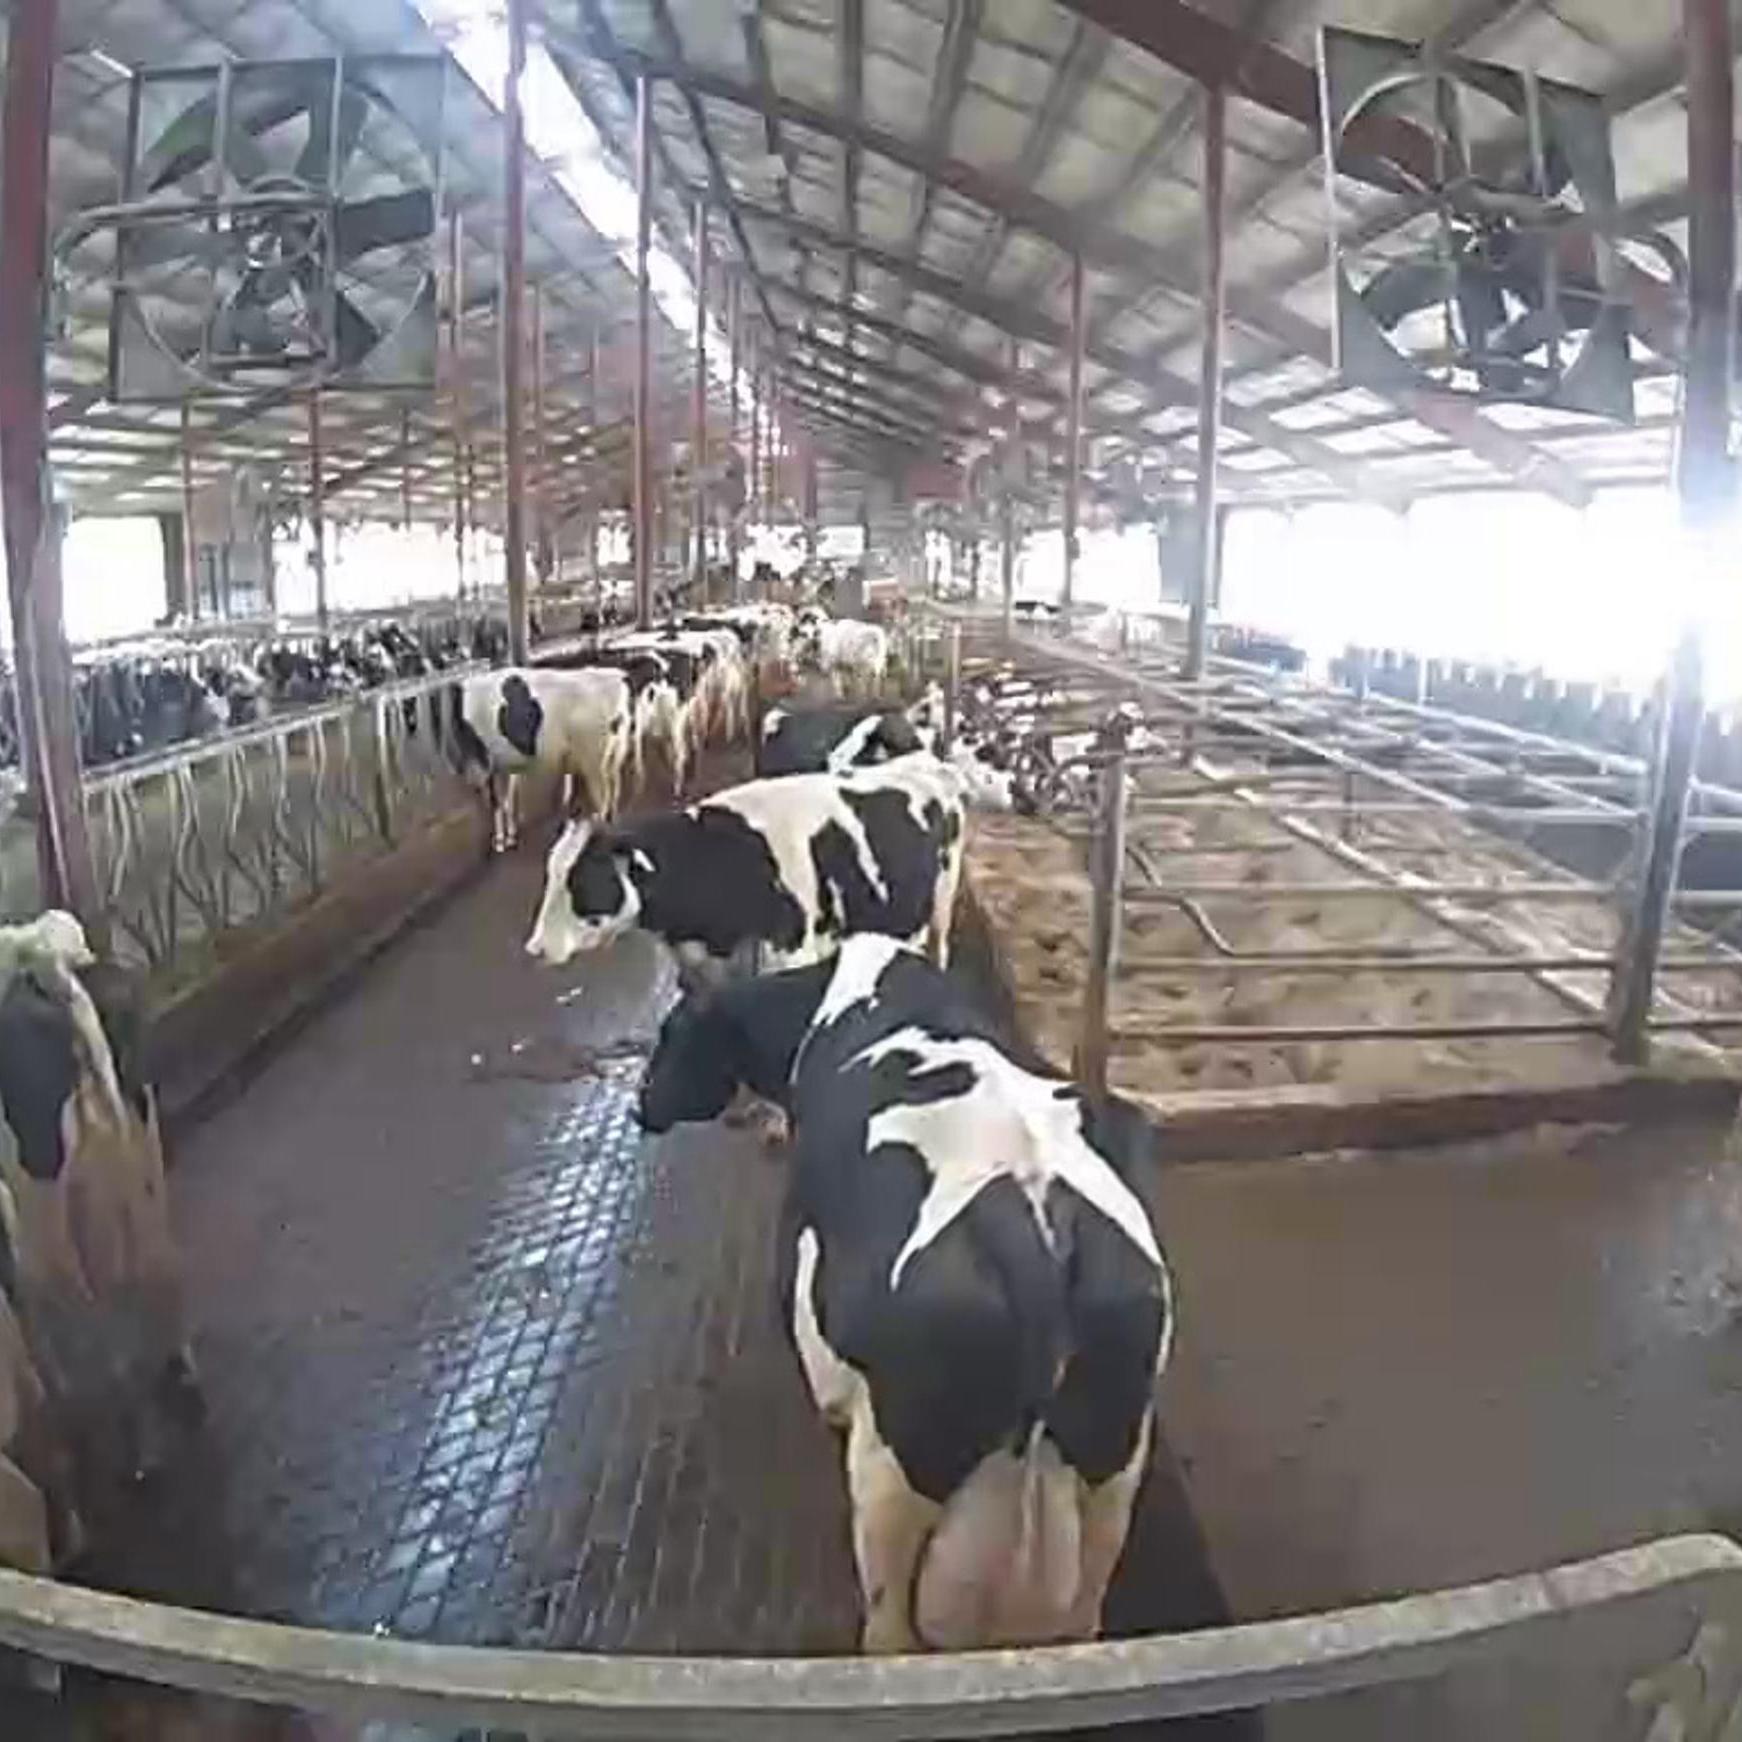
Number of cows: 9